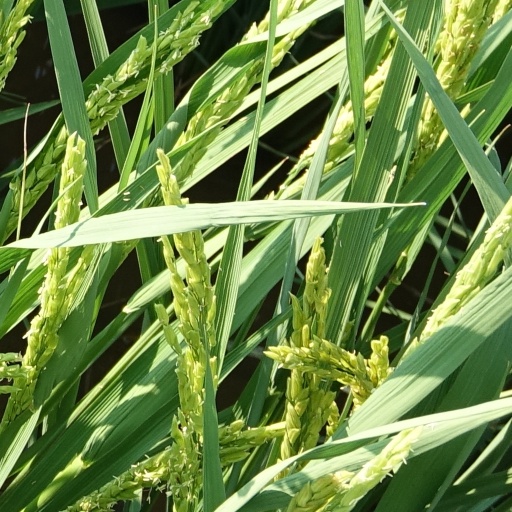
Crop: rice